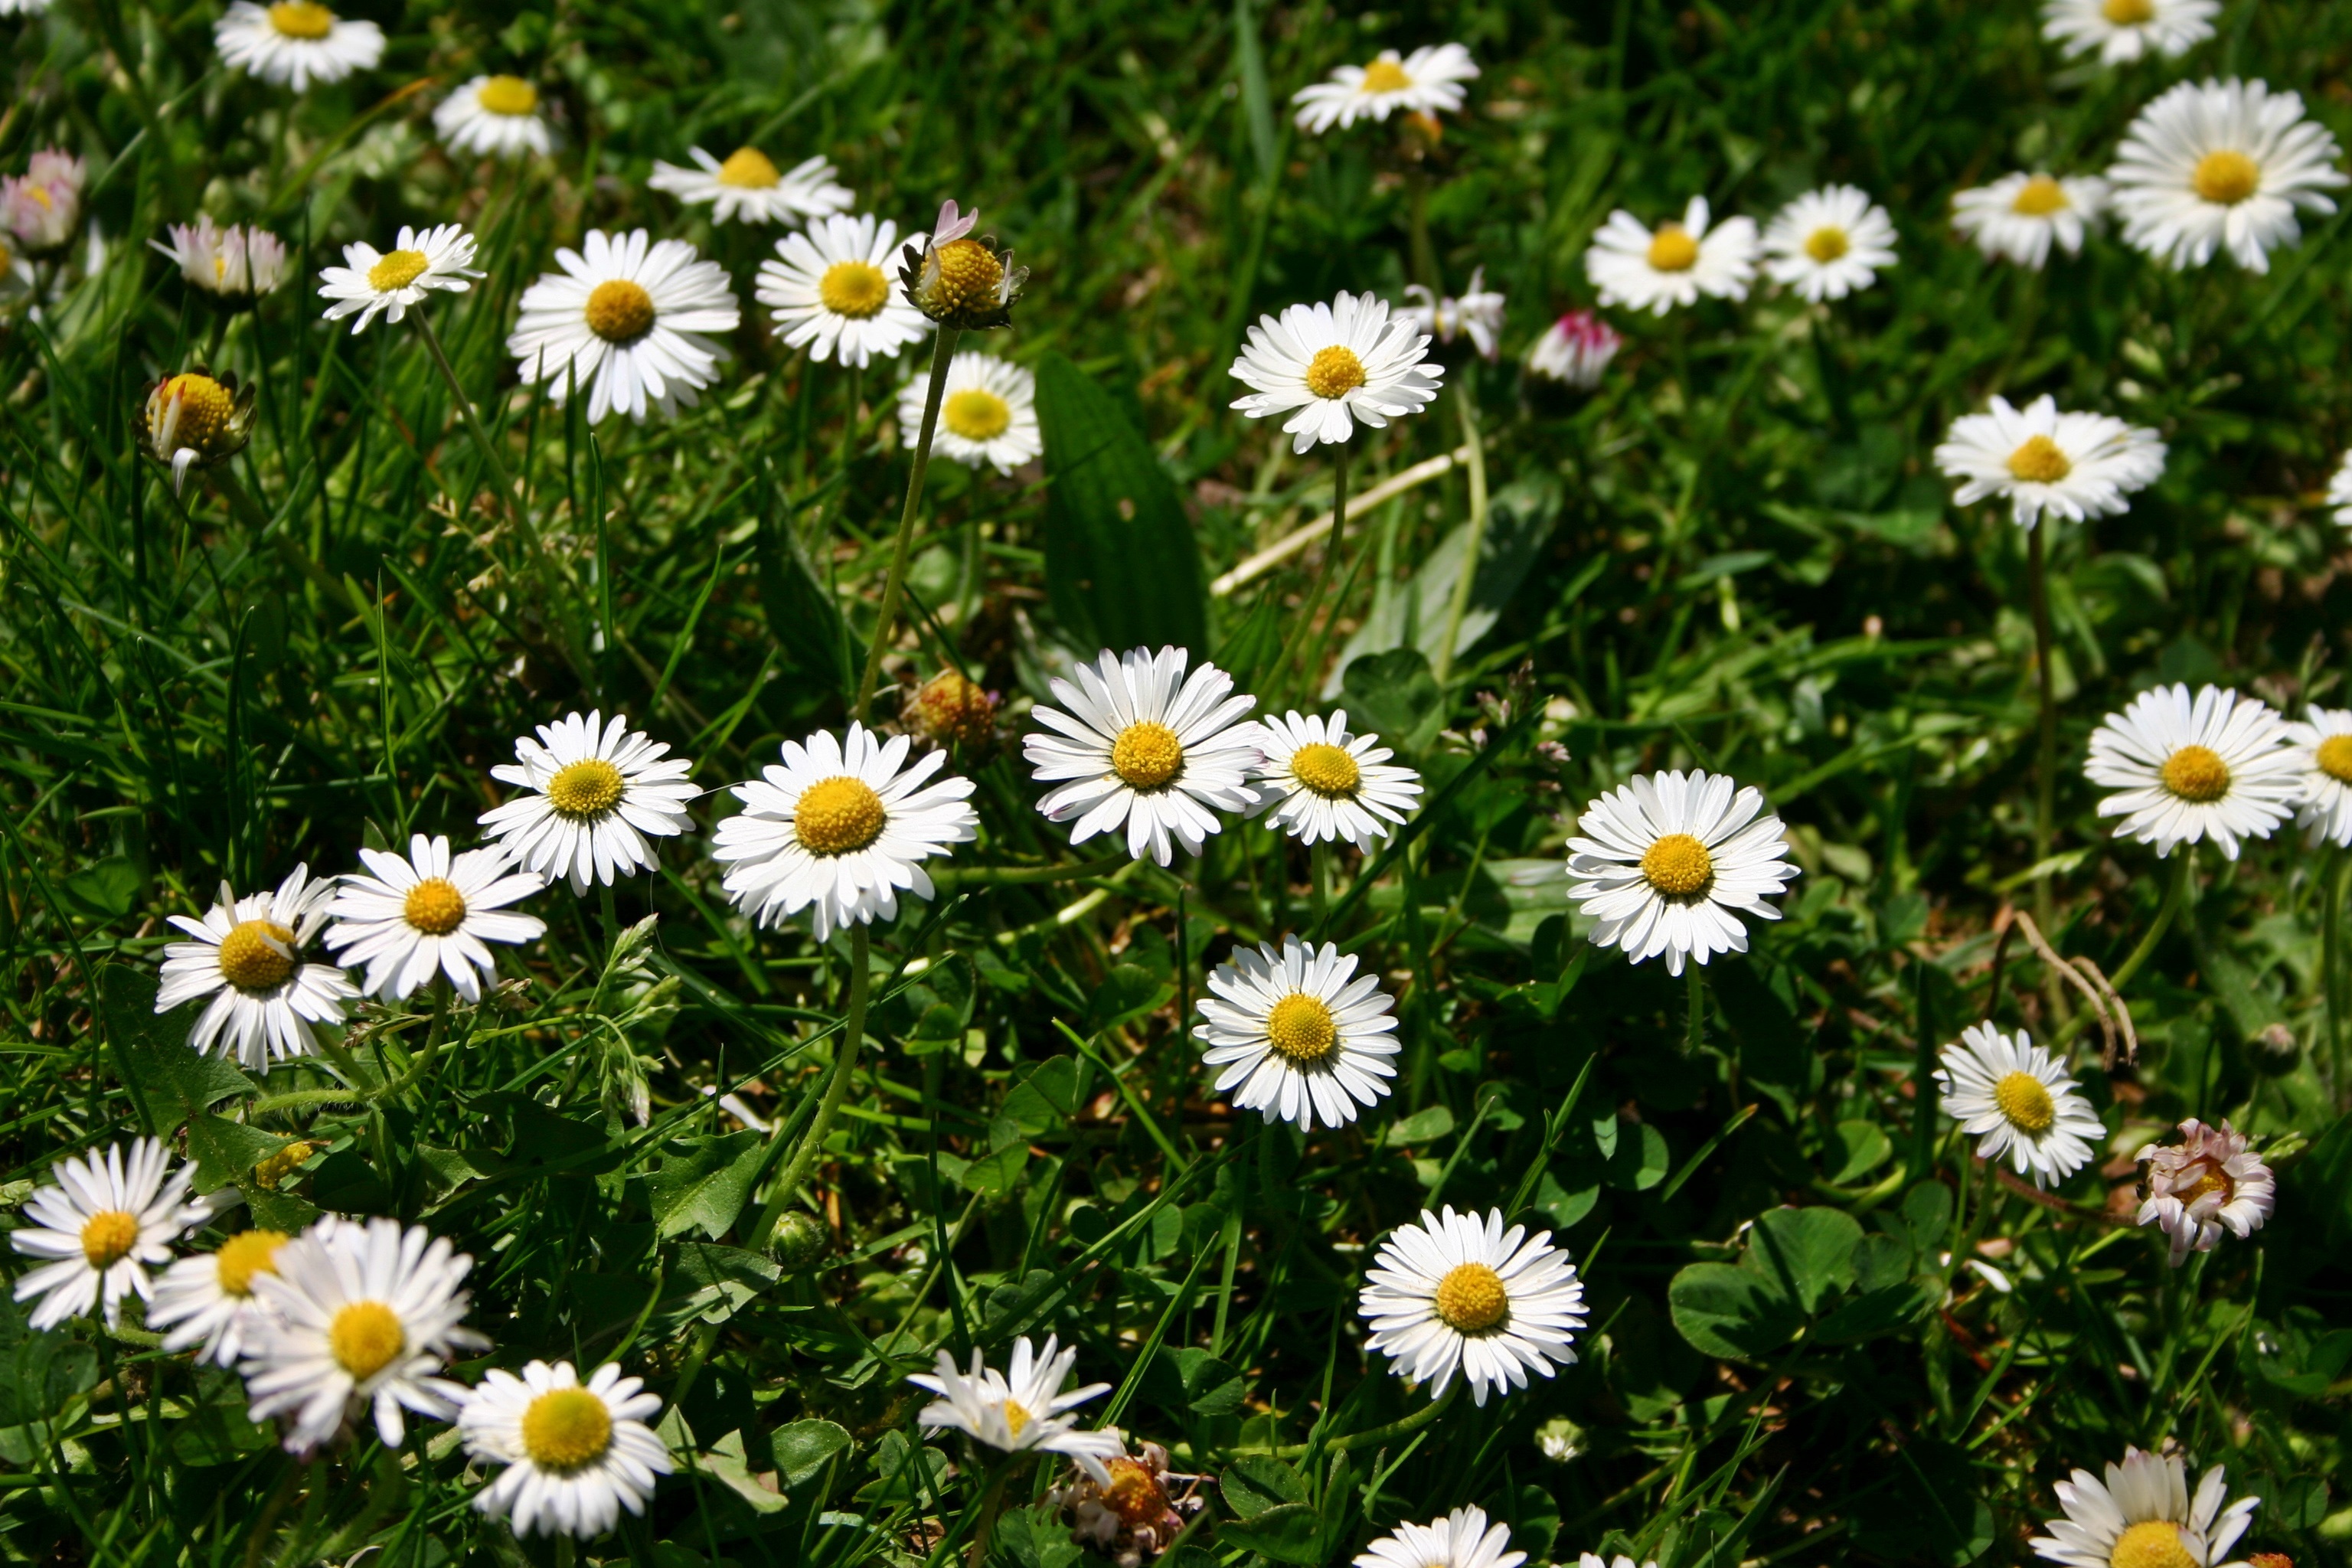
nature, grass, blossom, plant, white, field, lawn, meadow, flower, bloom, daisy, spring, herb, botany, garden, flora, wild flower, wildflower, pointed flower, aster, rush, composites, harbinger of spring, flowering plant, daisy family, tausendsch n, oxeye daisy, bellis philosophy, annual plant, land plant, chamaemelum nobile, marguerite daisy, tanacetum parthenium